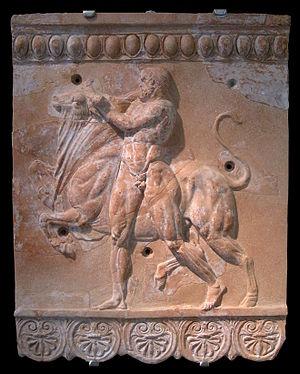
Plaque architecturale en Terracotta (dite plaque de Campana) représentant Hercules capturant le taureau crétois, découvert en 1828 à Quadraro (Roma Vecchia). - N° d’inventaire 14477 - Salle XV du Musée Grégorien Etrusque (Musées du Vatican).
Héraclès, de son premier nom Alcide, fils de Zeus et d’Alcmène, est l'un des héros les plus vénérés de la Grèce antique. La mythologie grecque lui prête un très grand nombre d’aventures qui le voient voyager à travers le monde connu des Doriens puis dans toute la Méditerranée, à partir de l’expansion de la Grande-Grèce, jusqu’aux Enfers. Les plus célèbres de ses exploits sont les douze travaux. Il est mentionné dans la littérature grecque dès Homère.